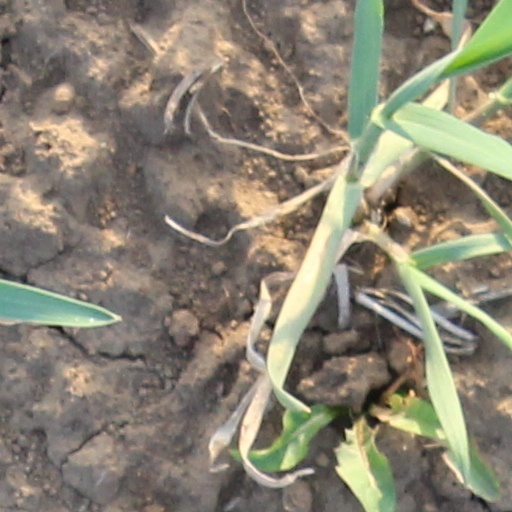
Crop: wheat